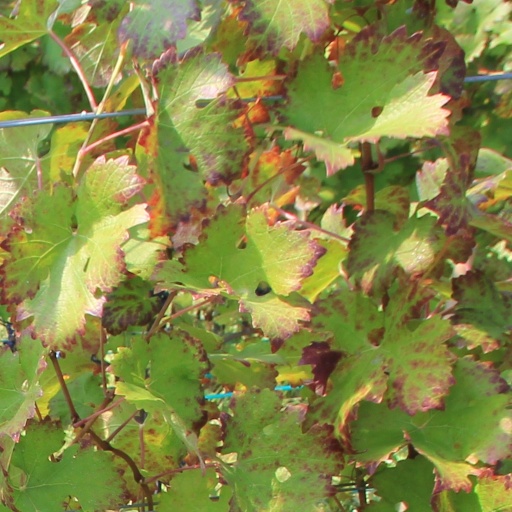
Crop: grape